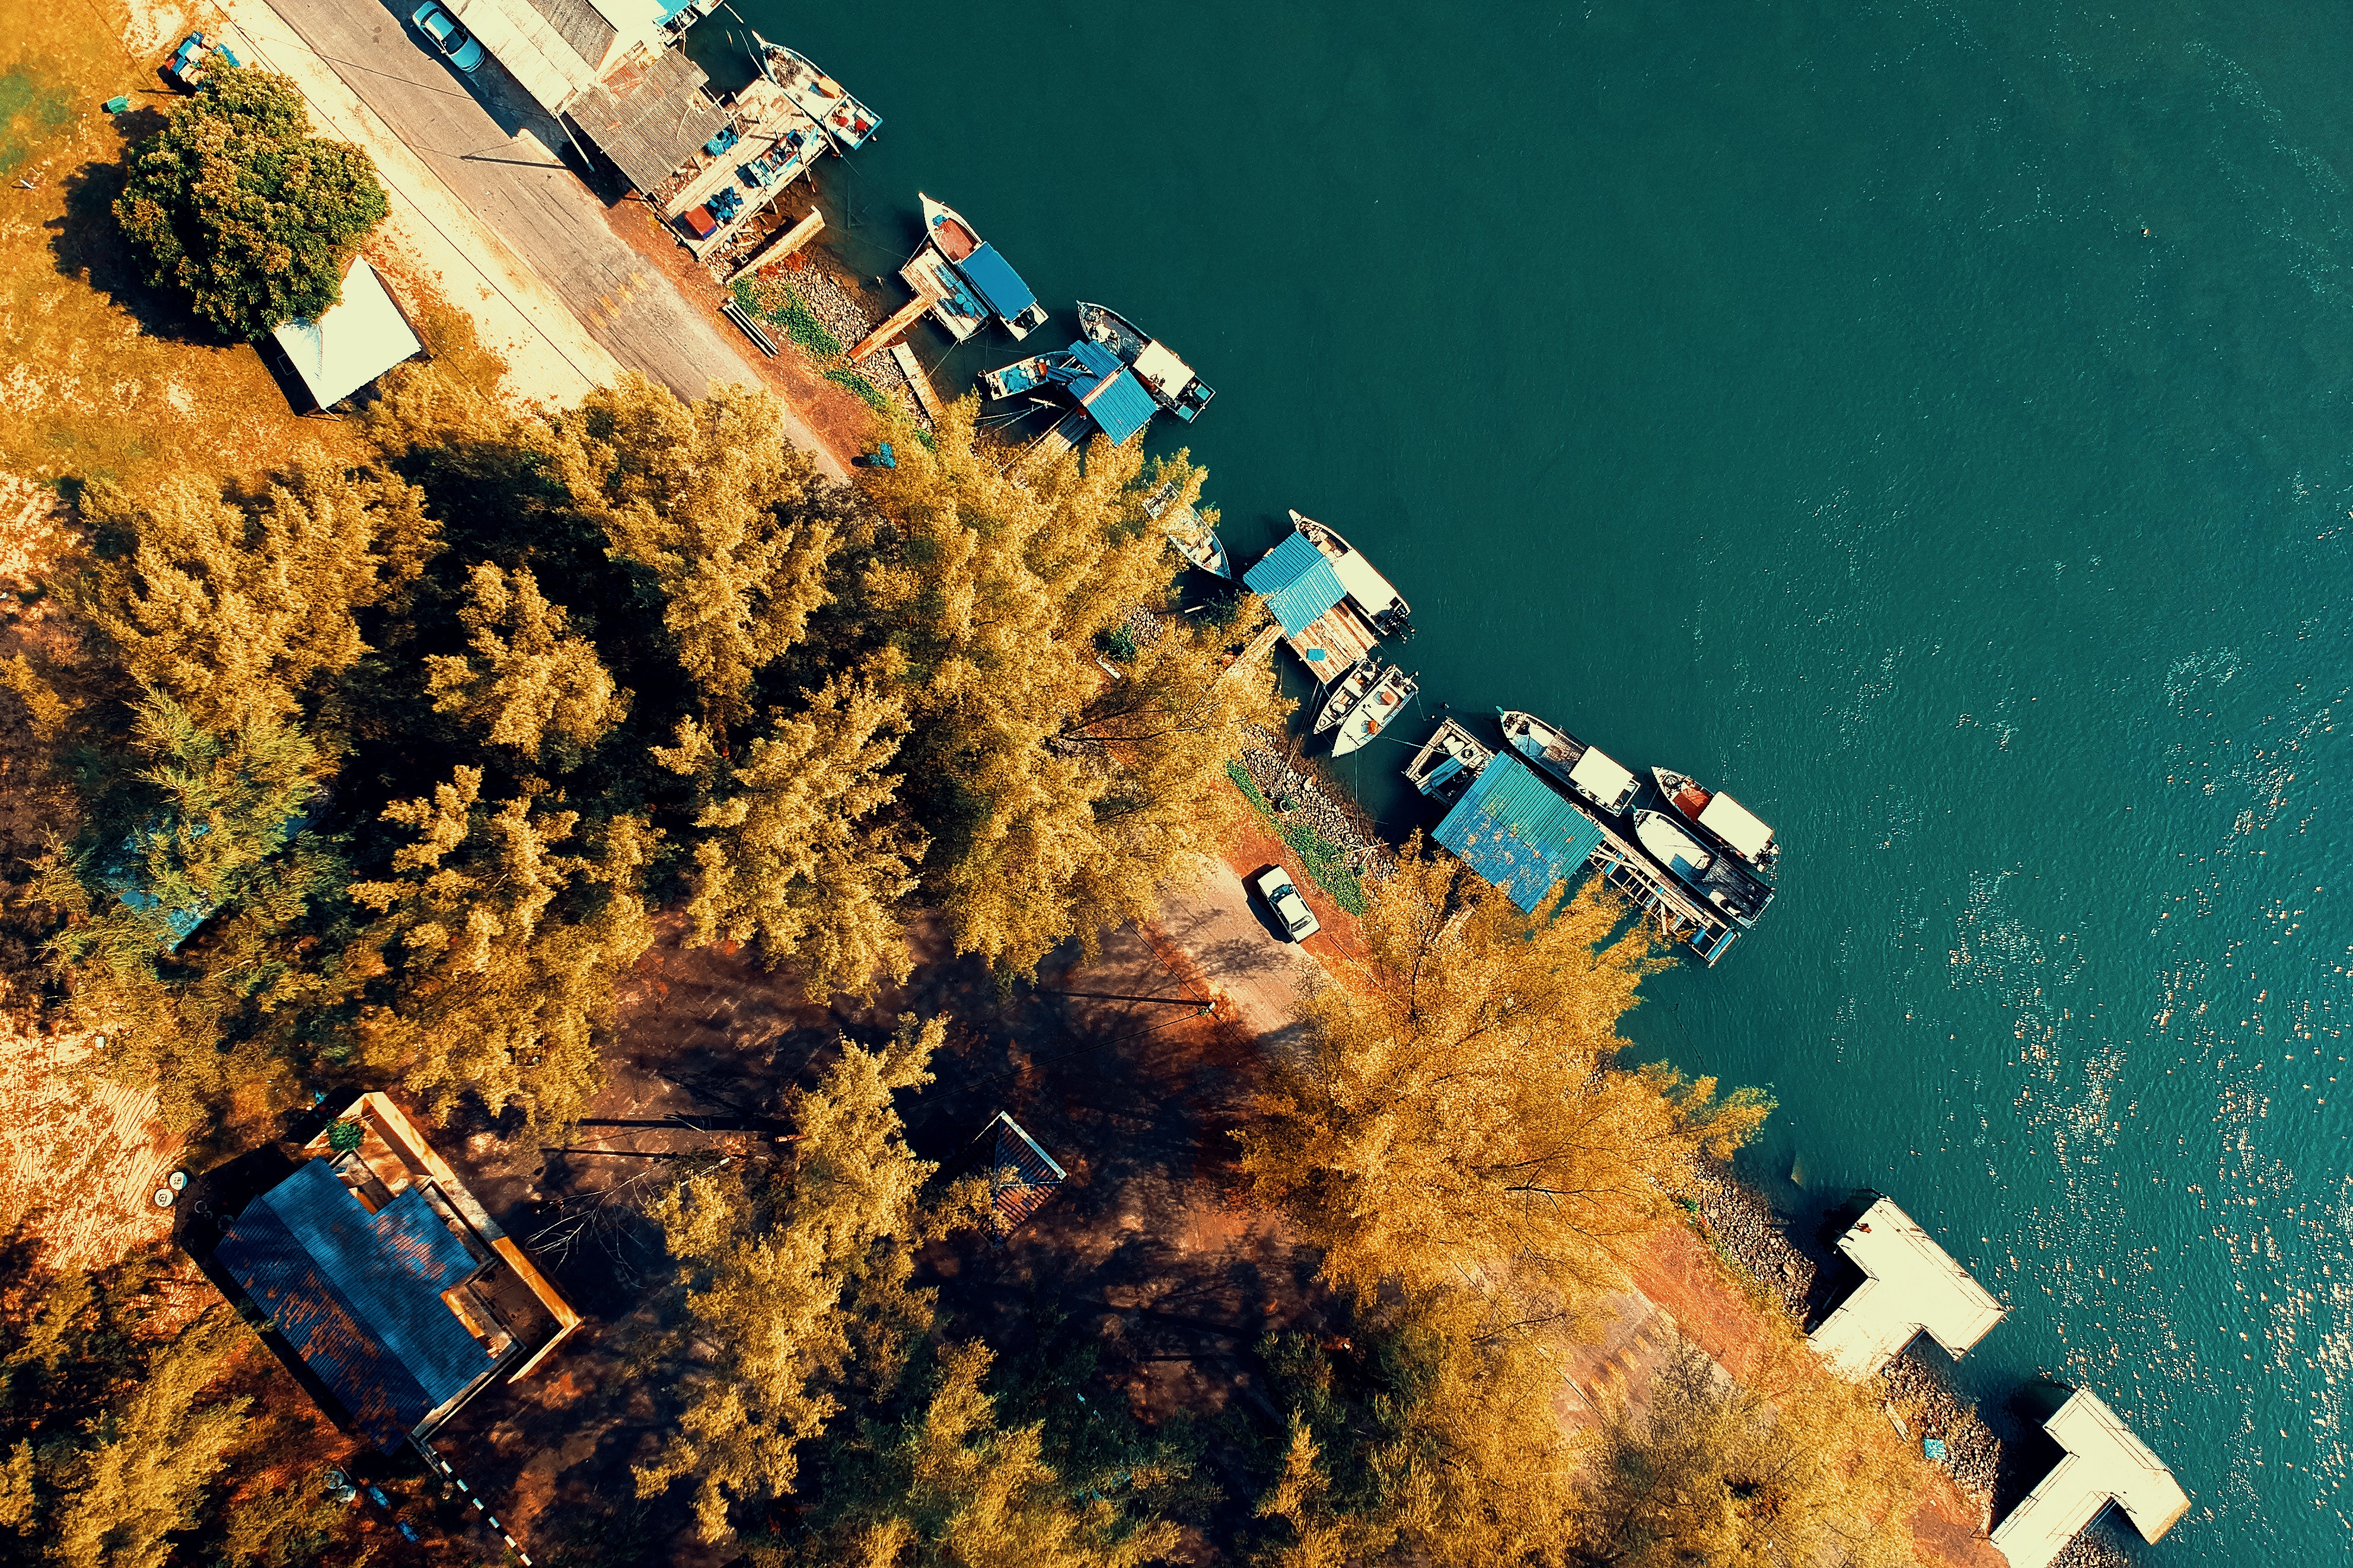
aerial photography, bird's eye view, photography, landscape, sea, tree, coast, coastal and oceanic landforms, island